11th Armored Cavalry Regiment

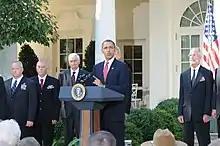
A Troop veterans are honored for their heroism in Vietnam, October 2009.

The security operation in the Long Binh/Bien Hoa area and the area around Blackhorse Base Camp by the 1st and 2nd Squadrons is continue under Operation Alcorn Cove which began on 22 March 1968. This combined mission with the ARVN 18th Division and 25th Division was a twofold operation of security and RIFs. Operation Toan Thang was an extension of "Alcorn Cove". That combined operation involved the 1st and 25th Infantry Divisions.